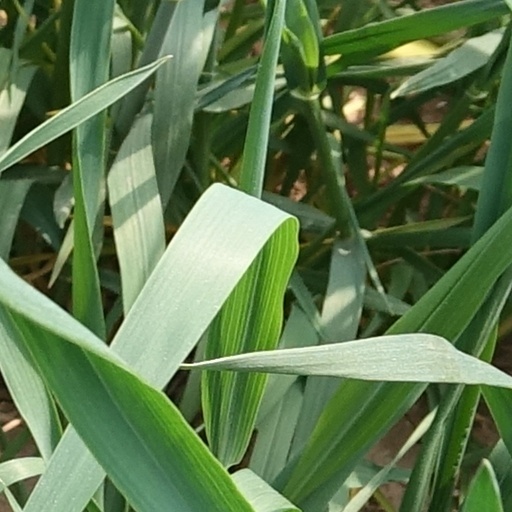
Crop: wheat